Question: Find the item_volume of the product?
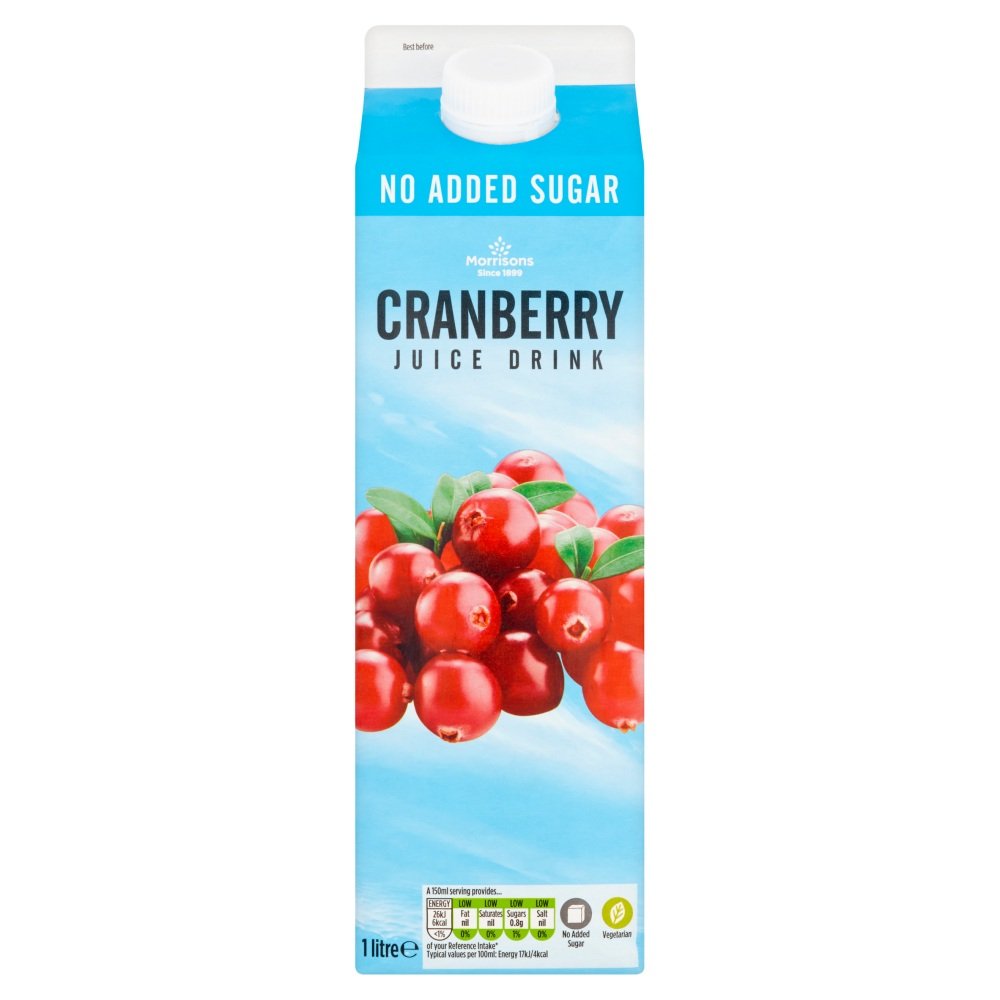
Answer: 1.0 litre